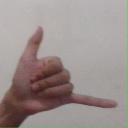
अक्षर: द